February 2007 North American blizzard

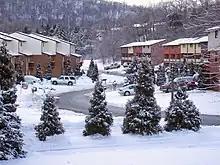
Snow coverage in Shaler Township, Pennsylvania, a suburb of Pittsburgh

From February 10 to 11, a low pressure system developed near the Rockies and moved towards the Great Plains of the United States. It later tracked across the Ohio Valley and merged with a new coastal low. It then moved over eastern Quebec on February 14 before exiting northeastern Quebec and Newfoundland and Labrador on February 16. It dumped over of snow across numerous areas from Iowa to New Brunswick, including major cities such as Akron, Detroit, Champaign–Urbana, Chicago, Cleveland, Columbus, Springfield, Peoria, Indianapolis, Fort Wayne, Dayton, Toledo, Cincinnati, London, Hamilton, the Niagara Region, Toronto, Sherbrooke, Saguenay, Trois-Rivières, Ottawa, Montreal, Quebec City, Pittsburgh, Buffalo, Rochester, Windsor, Syracuse and Albany. This also includes areas such as Northern Oswego County, New York, which received historic lake effect snowfall amounts in the week prior to the storm.